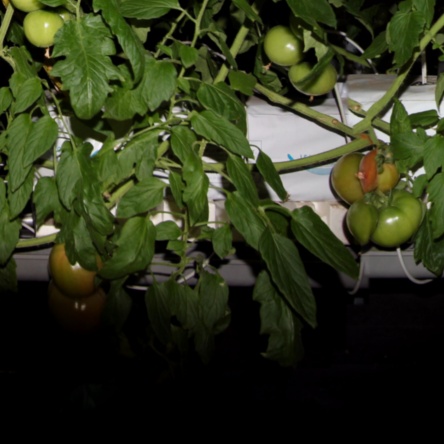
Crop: tomato